Laura Bullion

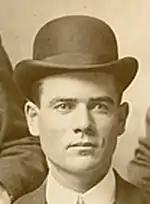
Ben Kilpatrick (1900)

In the early 1890s, Bullion became involved romantically with Ben Kilpatrick after Carver began a relationship with a prostitute named Lillie Davis, whom he had met at Fannie Porter's brothel in San Antonio. As the gang robbed trains, Bullion supported them by selling stolen goods and making connections that could give the gang steady supplies and horses.